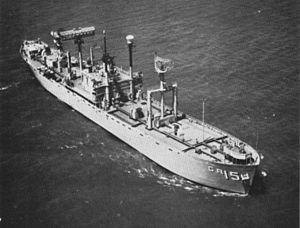
Un piquet radar est une station, un navire, un sous-marin, un aéronef ou un véhicule équipé d'un radar utilisé pour augmenter la portée de détection radar autour d'une force afin de la protéger d'une attaque surprise, généralement une attaque aérienne. Les piquets radar peuvent également être équipés pour diriger les combattants amis afin d’intercepter l’ennemi. Dans la terminologie britannique, la fonction de piquetage radar est appelée direction d'aéronef. Souvent, plusieurs unités radar détachées encerclent une force pour fournir une couverture accrue dans toutes les directions. Les piquets de radar aéroportés sont généralement appelés système de détection et de commandement aéroporté.